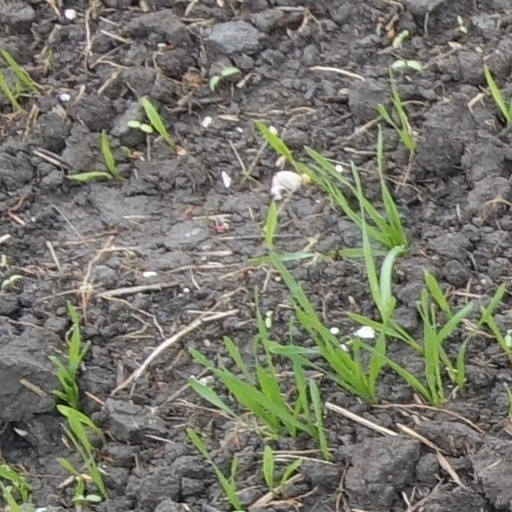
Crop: wheat